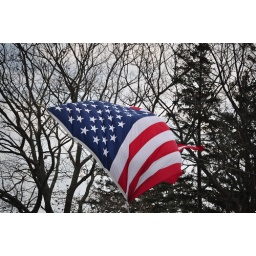
flag over water street